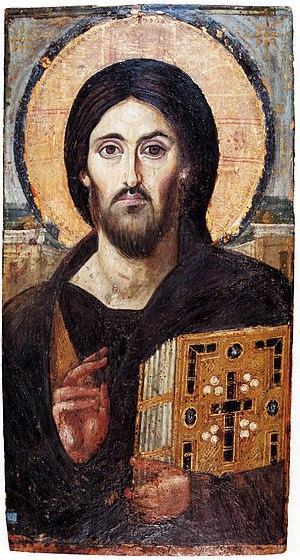
Les orthodoxes vieux-croyants, plus souvent vieux-croyants ou vieux-ritualistes, sont un ensemble de groupes qui se sont séparés de l'Église orthodoxe russe par leur refus des réformes introduites par le patriarche Nikon en 1666-1667. De nombreux changements dans les rites et les textes mis en œuvre par Nikon visaient à uniformiser les Églises de Russie et de Grèce. Elles ont causé pourtant un schisme dans l'Église orthodoxe russe, connu sous le nom de Raskol.
L'origine ethnique et l'apparence de Jésus sont débattues pour divers motifs depuis le début du christianisme, bien que le Nouveau Testament ne donne aucune description de l'aspect physique de Jésus avant sa mort et que son récit ne mentionne généralement pas de traits raciaux. Pourtant Jesus est né à Bethléem, en Cisjordanie. Les représentations de Jesus en blanc avec des traits européens et des cheveux lisses ne sont alors pas crédibles. Jesus serait donc oriental.
La représentation artistique de Jésus-Christ dans l'art chrétien, est devenue un thème majeur de l'art occidental, ainsi qu'en Europe orientale. Jésus-Christ a été représenté de différentes manières au cours des époques, ainsi que pour illustrer les différents épisodes de sa vie codée par l'iconographie chrétienne.